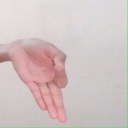
अक्षर: ज्ञ